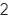
Number: 2